Dornbusch (Hiddensee)

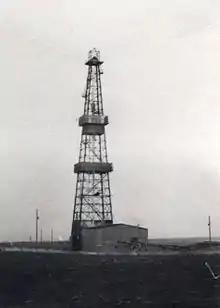
An oil drilling tower in May 1967 in the vicinity of the Enddorn

The Dornbusch is a region of low rolling hills in the northern part of the German Baltic Sea island of Hiddensee. It consists mainly of ice age depositions, that were left behind after the glacier thawed. It is one of three island cores of the Hiddensee responsible for the emergence of the lowland.